PokéPark Wii: Pikachu's Adventure

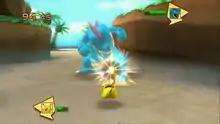
Pikachu must engage in battle with a Feraligatr in order to befriend it.

Players control Pikachu and are able to explore the PokéPark, which encompasses various zones such as the meadow and lava zones. The game's main objective revolves around clearing minigames that take the form of park attractions, the player will obtain all 14 pieces of the Sky Prism. The player can also make friends with other Pokémon through various mini-games, such as playing Battle, Hide & Seek, Chase, playing Obstacle Hop, or by completing a quiz; by befriending Pokémon, new areas of the park become accessible, and the befriended Pokémon become available to be controlled in the attractions. In battle, Pikachu is able to use Thunderbolt, Dash and eventually Iron Tail; these can be upgraded to become more powerful. Also, he can jump and do a flip to knock his enemy into a river, lake, etc. Some of the park's main attractions will involve Pikachu and their partner Pokémon racing against the clock to beat certain goals or deflecting rocks to earn points using the Wii Remote by waving it around and pushing buttons. Players also can take screenshots of the game and save them to an SD card or the Wii Message Board.